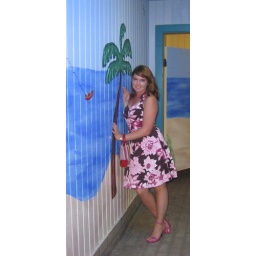
me loving the wall in the bathroom